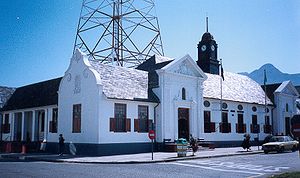
George (Sydafrika)
Hus i hollandsk byggestil i George.
George er en by i provinsen Western Cape i Sydafrika. Byens befolkning er på omkring 100.000 indbyggere og byen er det administrative og kommercielle centrum i Garden Route-området.